Hunton, Kent

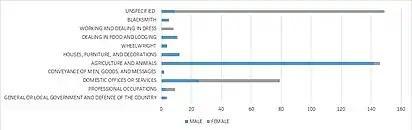

The 2011 census data shows occupations are much more diverse and similar in numbers today. Female and male occupations are more alike. Females living in Hunton are mainly in professional or secretarial occupations. The majority of males work in managerial, skilled trades and professional occupations.